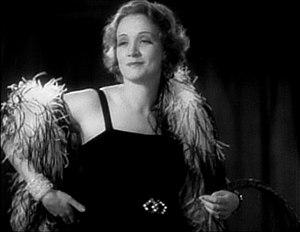
The Seven Stars' Symphony, opus 132, est une suite symphonique de Charles Koechlin composée en 1933.
Greta Garbo et Marlene Dietrich sont deux actrices américaines d'origine européenne qui connaissent un succès phénoménal outre-Atlantique dans les années 1930 et contribuent à l'âge d'or d'Hollywood. La publicité distillée par les studios de cinéma Metro Goldwyn Mayer et Paramount, concurrents à l'époque, instaure un parallèle, puis une rivalité entre les deux stars, mais avec des répercussions et des influences bénéfiques sur les films des deux vedettes, dont nombre font maintenant partie des classiques du cinéma mondial, certains ayant même intégré la liste du National Film Registry.